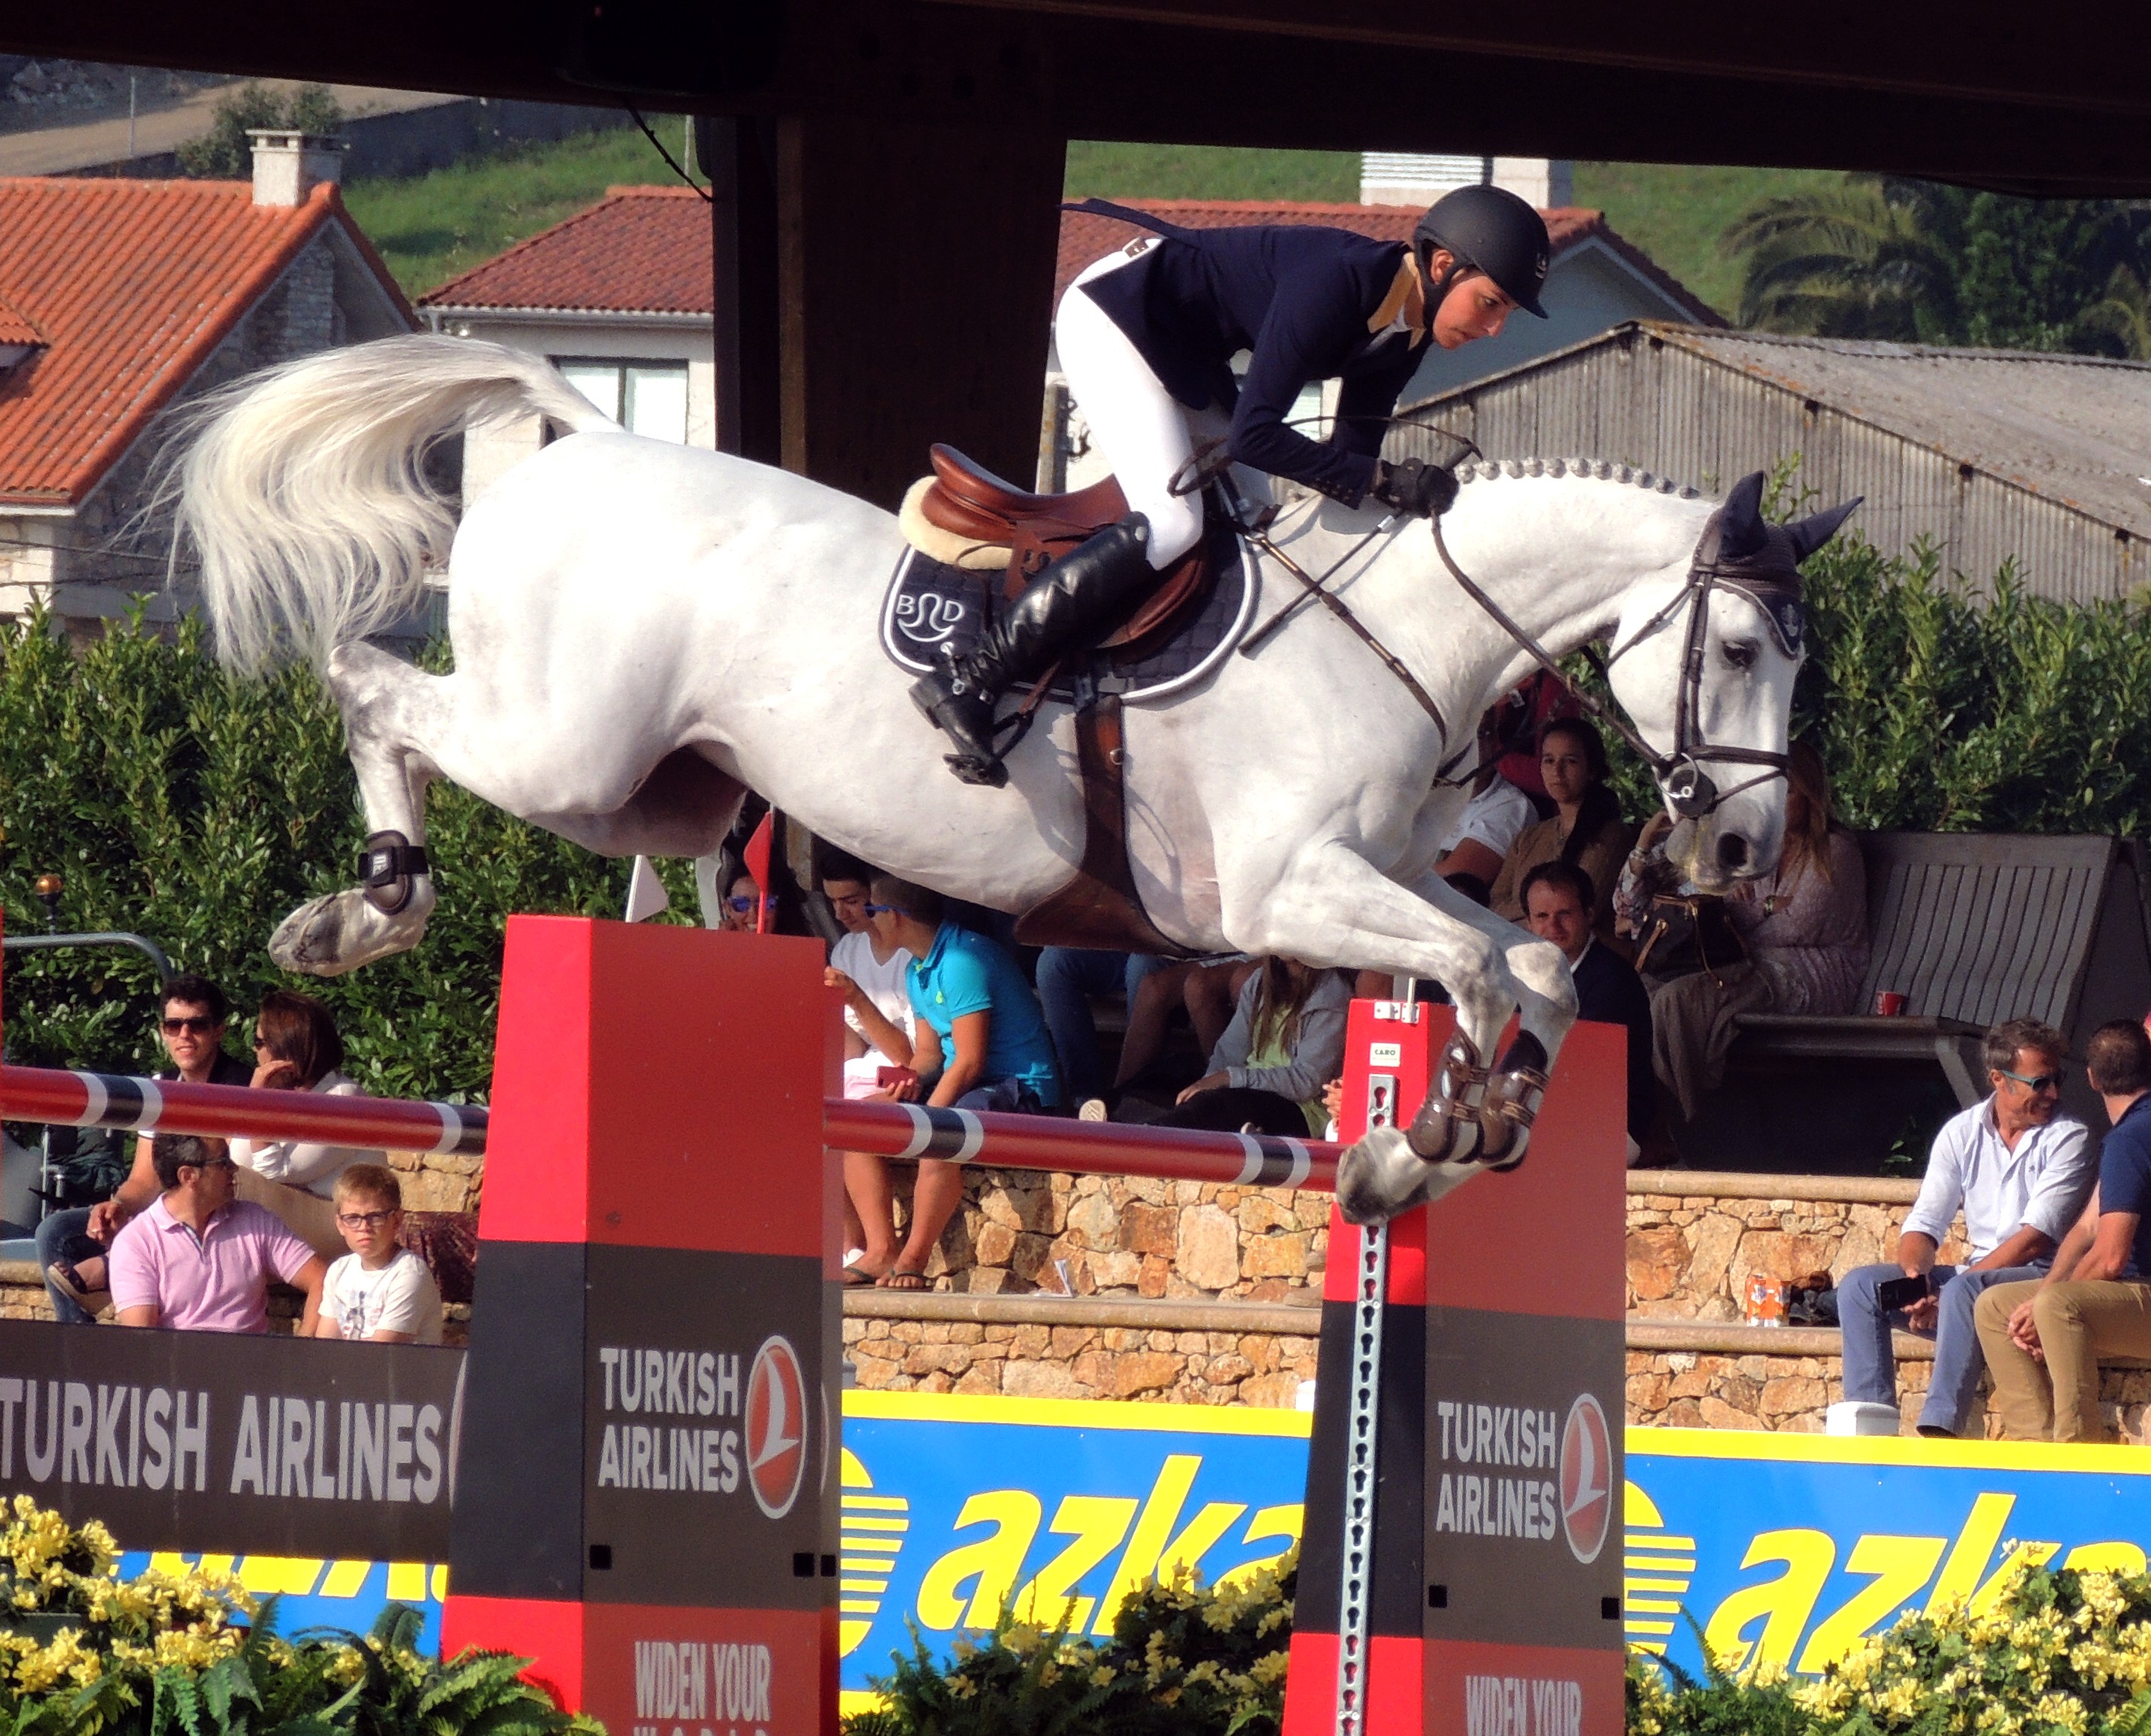
hunt seat, human action, horse, show jumping, english riding, equestrianism, person, jumping, eventing, sports, stallion, outdoor recreation, equestrian sport, recreation, animal sports, horse like mammal, physical exercise